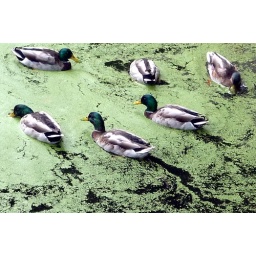
Ducks in green lake